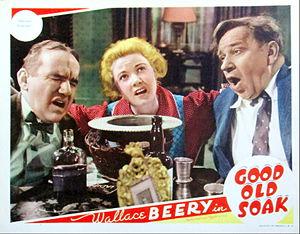
J. Walter Ruben est un scénariste, réalisateur et producteur de cinéma américain.